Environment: real
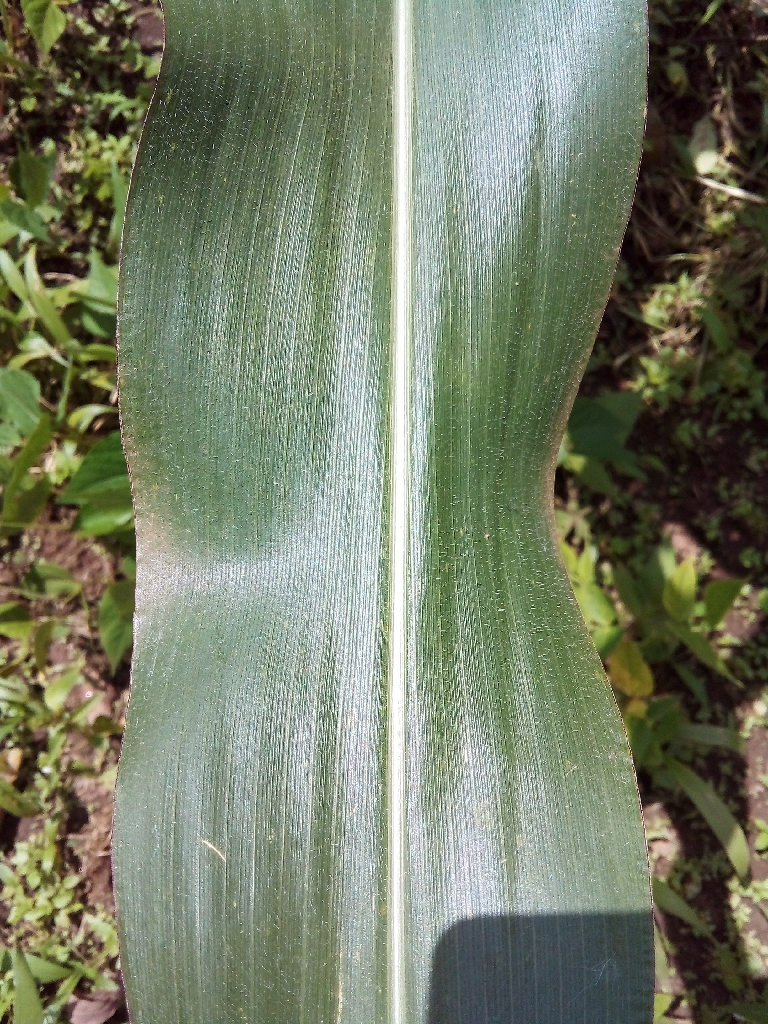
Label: healthy